Tyrone Garland

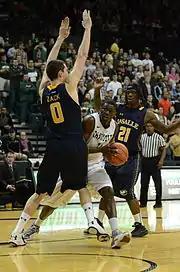
Garland (right) defends Charlotte's Terrence Williams in 2013

Following his transfer, Garland opened his stint with La Salle on December 15, 2012 in a road game against Bucknell, scoring 9 points in 22 minutes off the bench and recording 2 turnovers and 4 personal fouls. He did not take part in the team's earlier games because he was ineligible due to NCAA regulations regarding player transfers. In the game that followed, he posted a career-best 26 points as a bench player in a win over Iona. He also added 3 rebounds, an assist, and a steal in the 23 minutes he was on the court. In a seven-minute stretch in the second half, Garland scored 14 straight points. He said after the game, "I used to do it in high school. It kind of felt like high school when I was out there; it just felt good". Garland, who led the Explorers in scoring, also received praise from head coach John Giannini. On December 22, 2012, he had another impactful performance vs Sacred Heart, with six assists in 31 minutes of play. This was also his first-ever start under Giannini. The coach commented about Garland, "He's a very underrated passer. People think because he scored all those points in high school he's a scorer first and foremost. I think he's a very good passer". However, this would be his sole start in his junior year at La Salle. Garland was effective in the opening, First Four round of the 2013 NCAA Men's Division I Basketball Tournament against Boise State, finishing with a team-high 22 points and, in turn, scoring 20 or more points for the second time as a junior. After the game, Giannini told Garland, "This is why I chased you all over the place, to win NCAA tournament games and see if you could be a great player". On March 23, 2014, against the Ole Miss Rebels, Garland made a scooping layup off the backboard with 2.5 seconds left in regulation to send La Salle into the Sweet 16 round of the 2013 NCAA Men's Division I Basketball Tournament. The game-winner was known as the "Southwest Philly Floater," following Garland's post-game comments, in which he said, "That's the Southwest Philly Floater, man. Shoutout to my Cousin Bern, shoutout to my Mom". He made the shot in spite of defensive efforts from the Rebels' 6 ft 9 in (2.06 m) center Reginald Buckner, who had blocked the Explorer multiple times in the game. Garland recalled the play, saying, "Time was running out, and I felt like I could get the drive. When I cut, I just saw an opening and took the ball up...I went in there and knew if I could get an open shot, I could make it". Following a defeat to Wichita State that ended the team's tournament run and their season, Garland was averaging 13.1 points, 2.1 rebounds, and 2 assists.